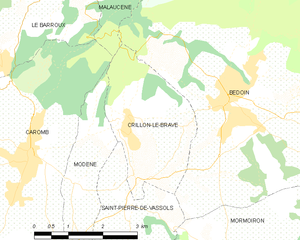
Carte des communes françaises Crillon-le-Brave